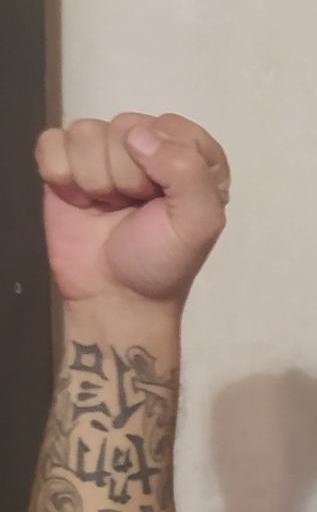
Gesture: fist